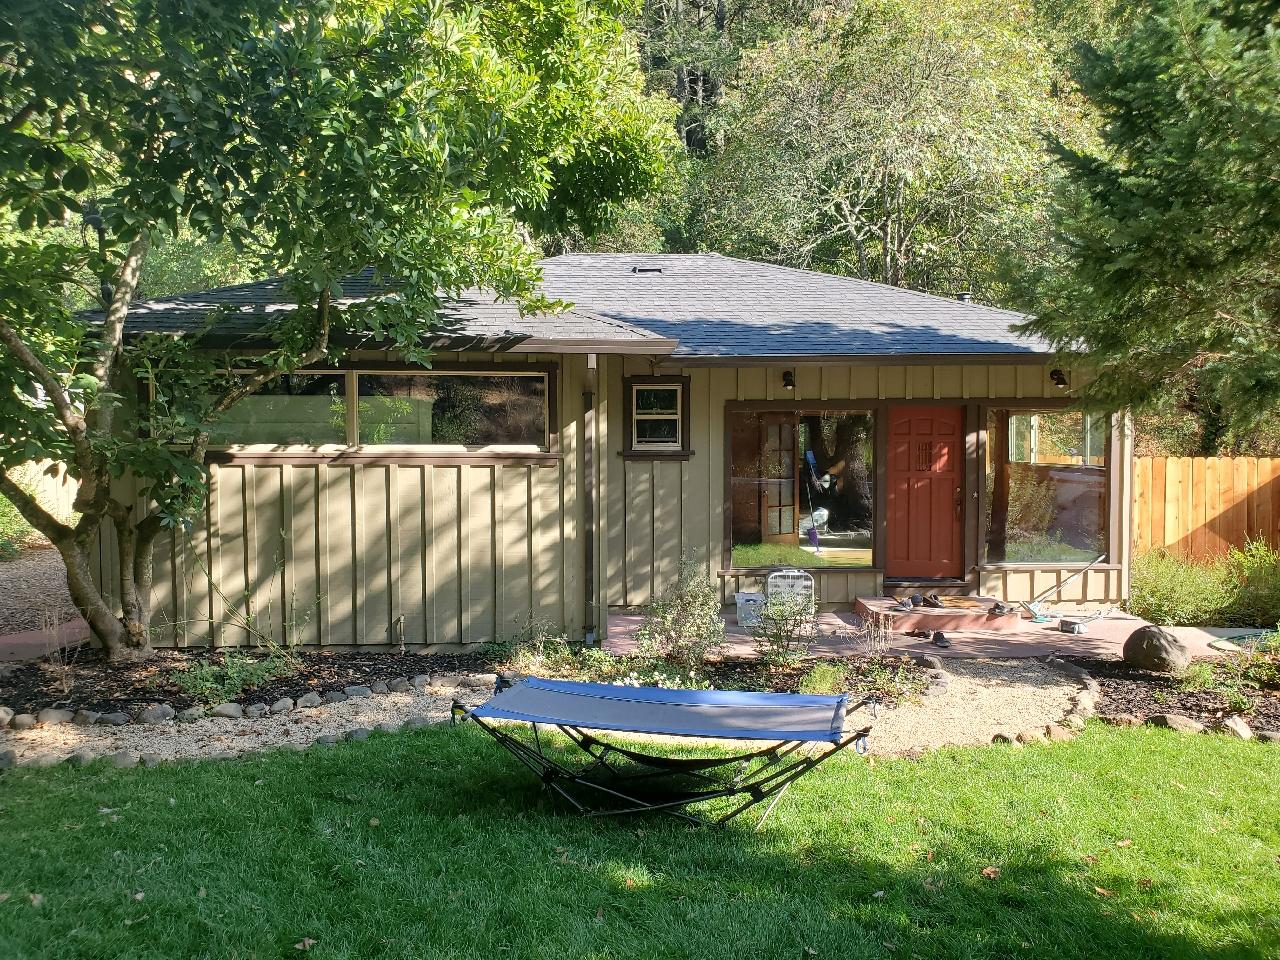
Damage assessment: no_damage